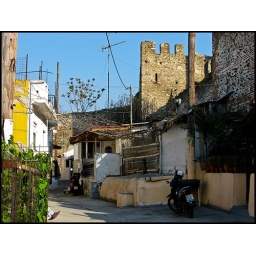
Small dwellings built onto the castle wall in the acropolis.